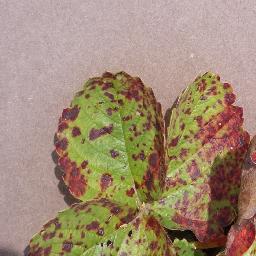
Label: Strawberry___Leaf_scorch